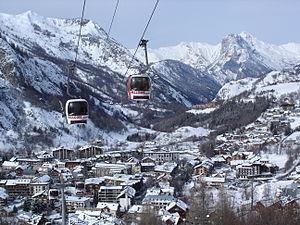
Valloire depuis les pistes de la Sétaz
L'économie de la Savoie correspond aux données relatives à l'économie qui a trait au département français de la Savoie, situé en région Auvergne-Rhône-Alpes, dans les Alpes à proximité de l'Italie et de la Suisse.
Valloire est une commune française située dans le département de la Savoie, en région Auvergne-Rhône-Alpes. Elle est la plus méridionale des communes de Savoie. Ce village d'altitude, constitué de 17 hameaux, est une station touristique alpine de sports d'hiver et d'été.
Le tourisme représente aujourd'hui en Savoie un secteur très important, développé régulièrement à partir de la fin du XIXᵉ siècle et plus fortement dans la deuxième moitié du XXᵉ siècle.
La Maurienne est une vallée intra-alpine et une région naturelle française, située dans le département de la Savoie en région Auvergne-Rhône-Alpes. D'une longueur de 125 km, elle est traversée par la rivière de l'Arc. Elle correspond à l'une des six provinces historiques de la Savoie, qui fut un pagus, puis au comté de Maurienne intégré au comté de Savoie avant de devenir l'une des provinces administratives du duché de Savoie.